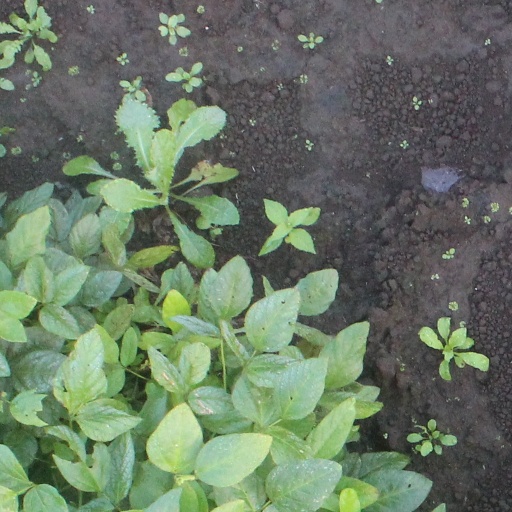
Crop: soybean